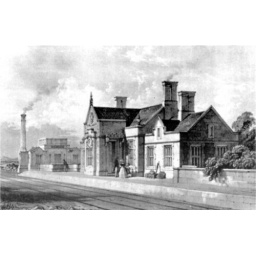
As in the 1840s. Building in the background is a water tank and pumping house